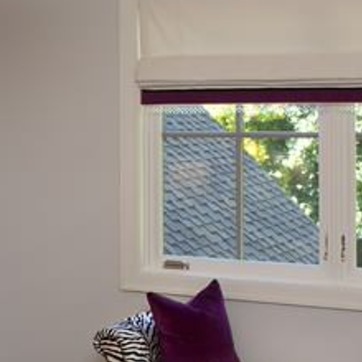
Material: glass